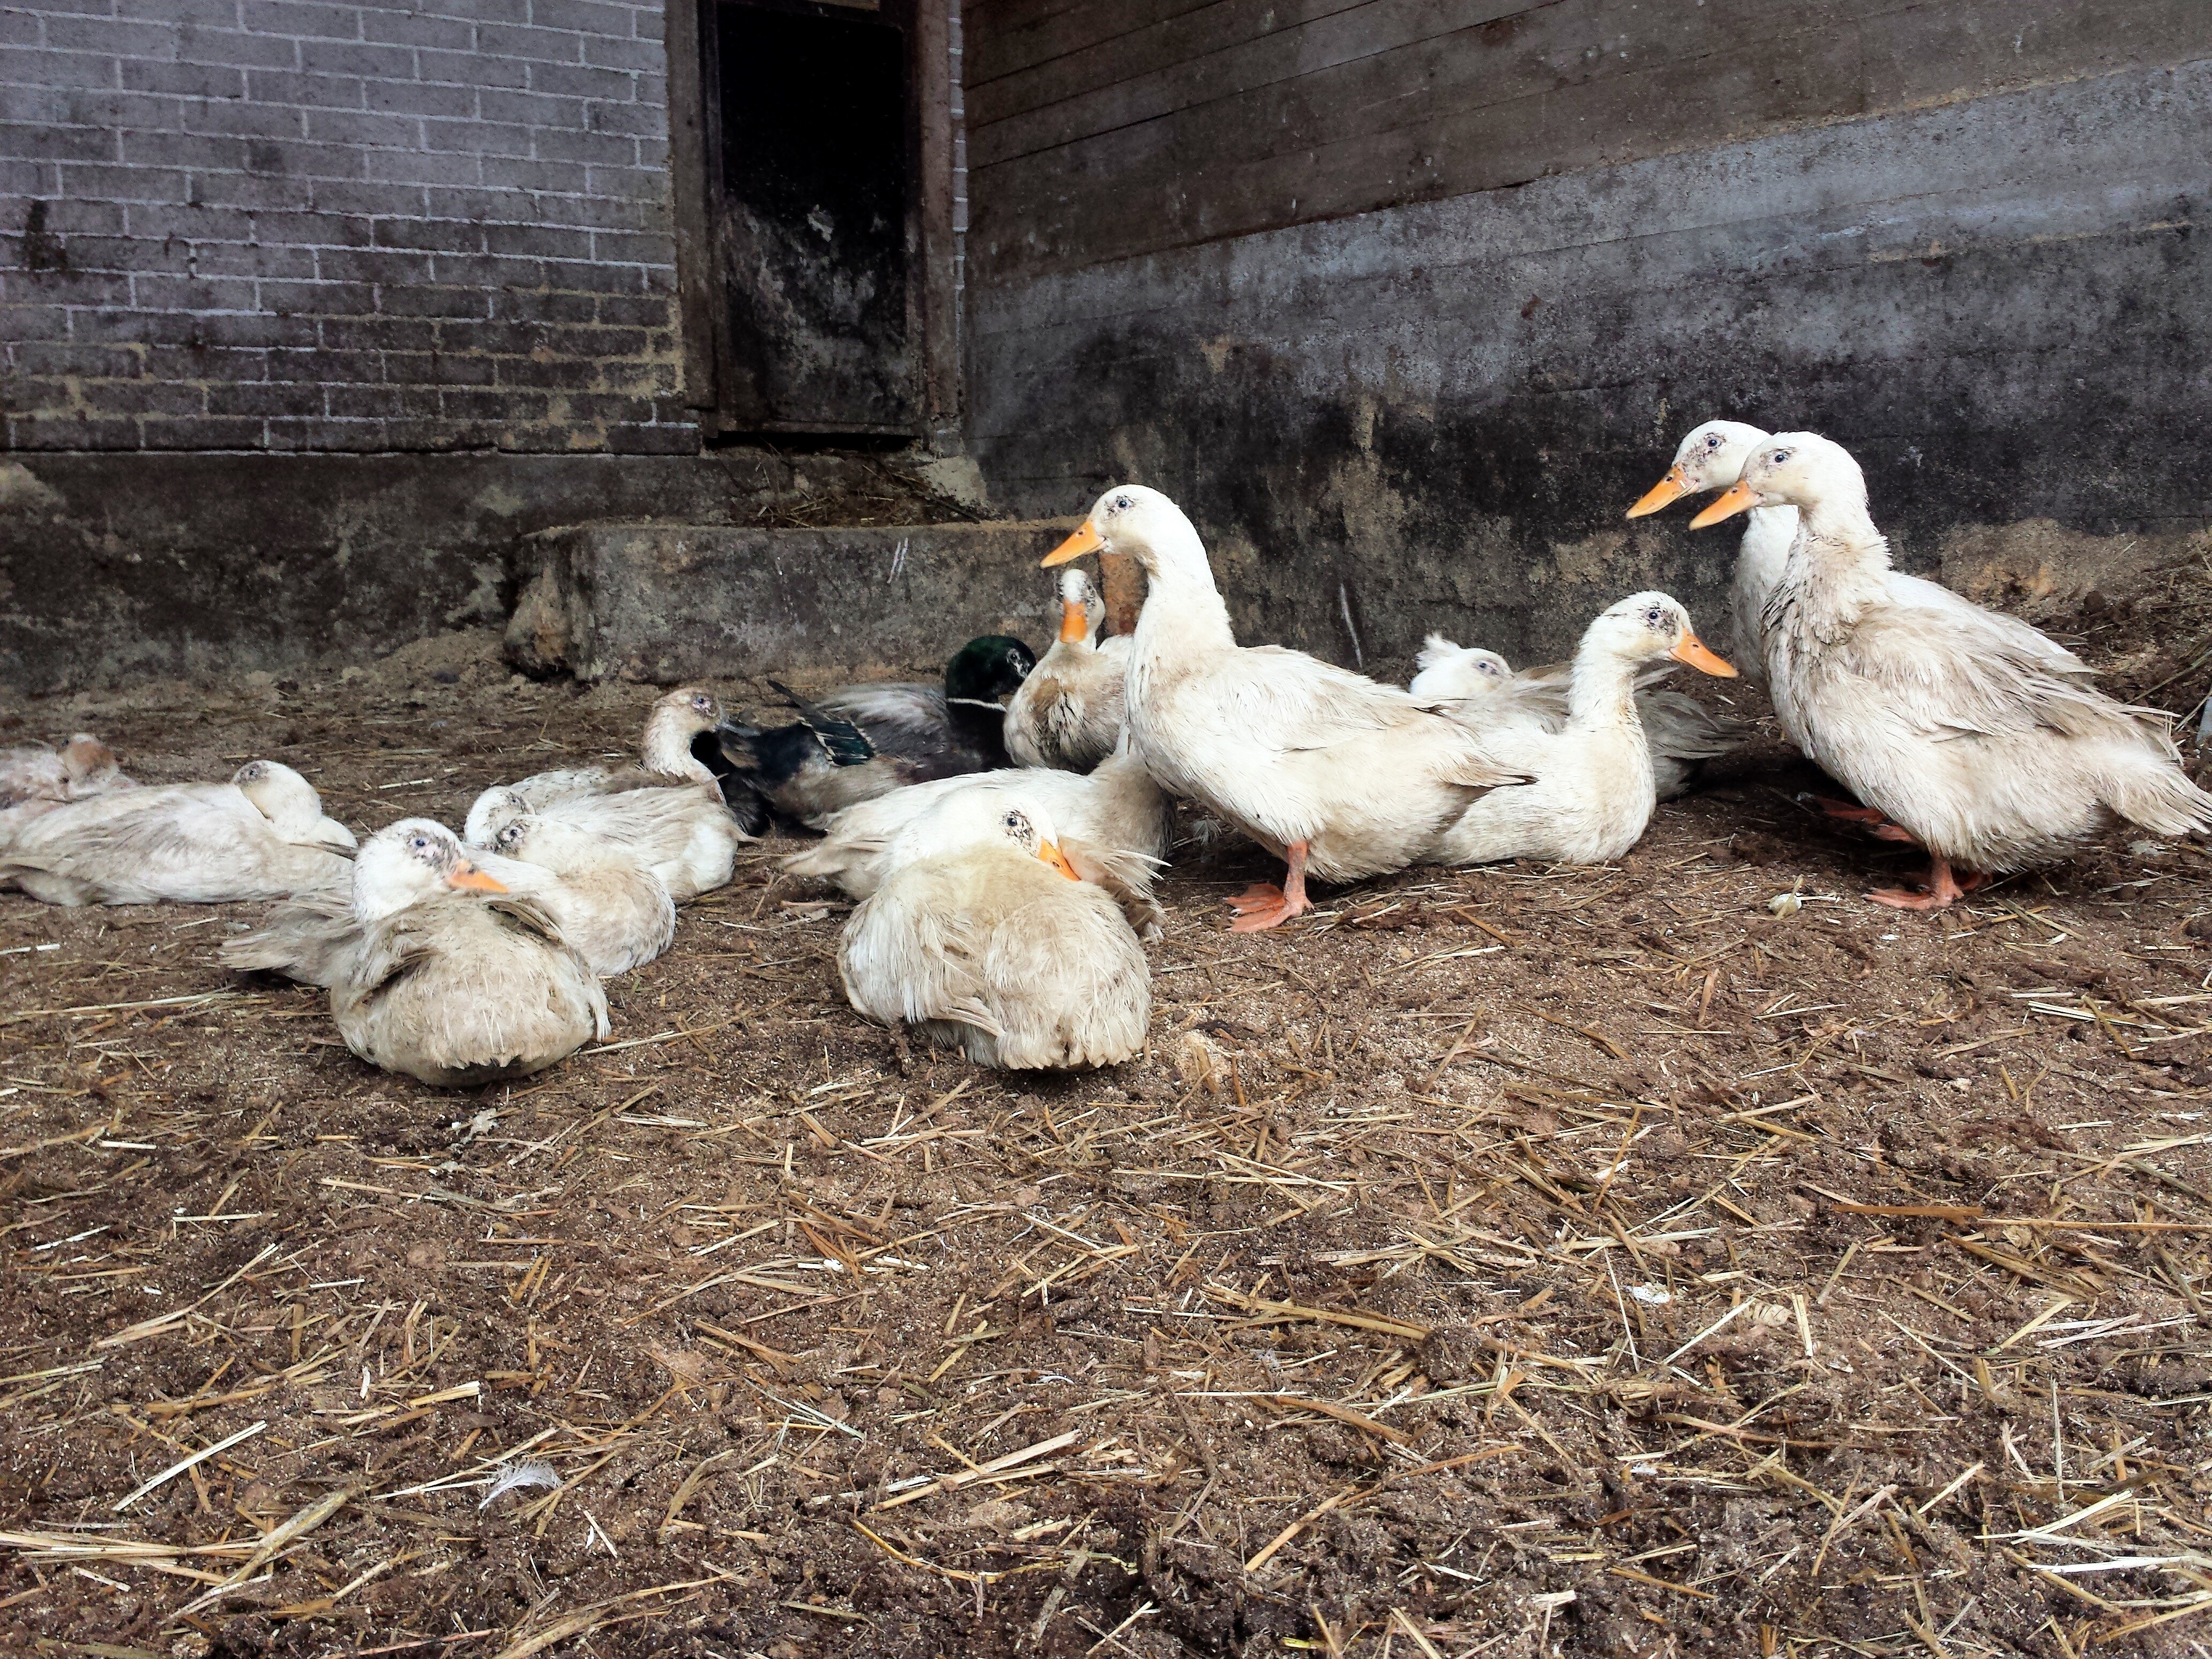
bird, barn, animal, wildlife, chicken, fauna, duck, animals, goose, farm animal, vertebrate, waterfowl, water bird, barnyard, ducks geese and swans